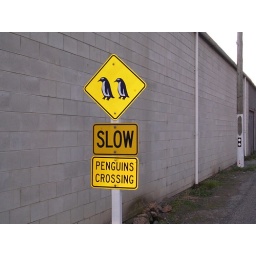
This sign is on the road by the penguin colony and they are serious!